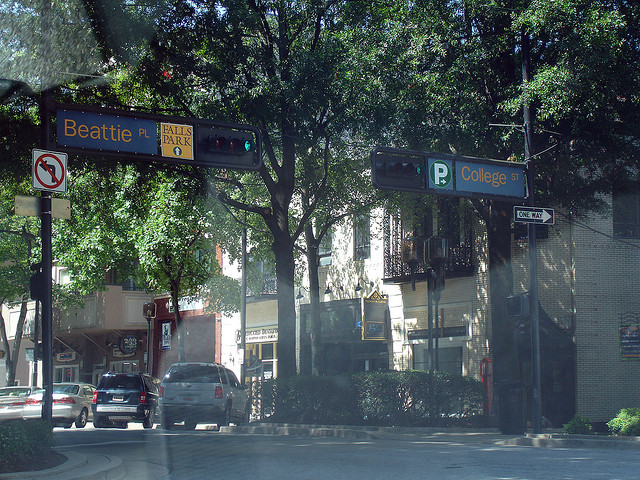
user: Given an image and a question. Answer the question in a short answer. Question: What white street sign is in the photo? Short Answer:
assistant: no left turn